Janoris Jenkins

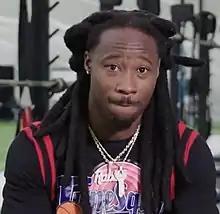
Jenkins in 2021

In Week 2, Jenkins set a season-high with seven solo tackles during a 14–28 loss to the Buffalo Bills. On September 29, 2019, Jenkins made two solo tackles, three pass deflections, and set a season-high with two interceptions on passes thrown by rookie Dwayne Haskins during a 24–3 victory against the Washington Redskins. His Week 4 performance earned him NFC Defensive Player of the Week. In Week 6, he made three solo tackles, two pass deflections, and intercepted a pass thrown by Tom Brady to wide receiver Julian Edelman, returning it for a season-high 62–yards as the Giants lost 14–35 at the New England Patriots. In Week 8, he made three solo tackles, one pass break-up, and had his last interception as part of the Giants on a pass thrown by Matthew Stafford to wide receiver Marvin Jones during a 32–26 loss at the Detroit Lions. On December 13, 2019, the Giants removed Jenkins from the active roster and placed him on waivers as waived/injured following an incident on Twitter where Jenkins replied to another user calling them a "retard". Through 13 starts with the Giants in 3019, he finished with 54 combined tackles (45 solo), 14 pass deflections, and made four interceptions.